Harley-Davidson CVO

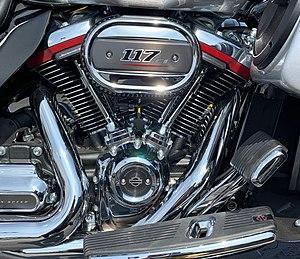
The Milwaukee-Eight engine 117 (2019)

In 2009, Harley-Davidson dropped the "Screamin' Eagle" name from its CVO models and began to refer to them as simply "CVO."